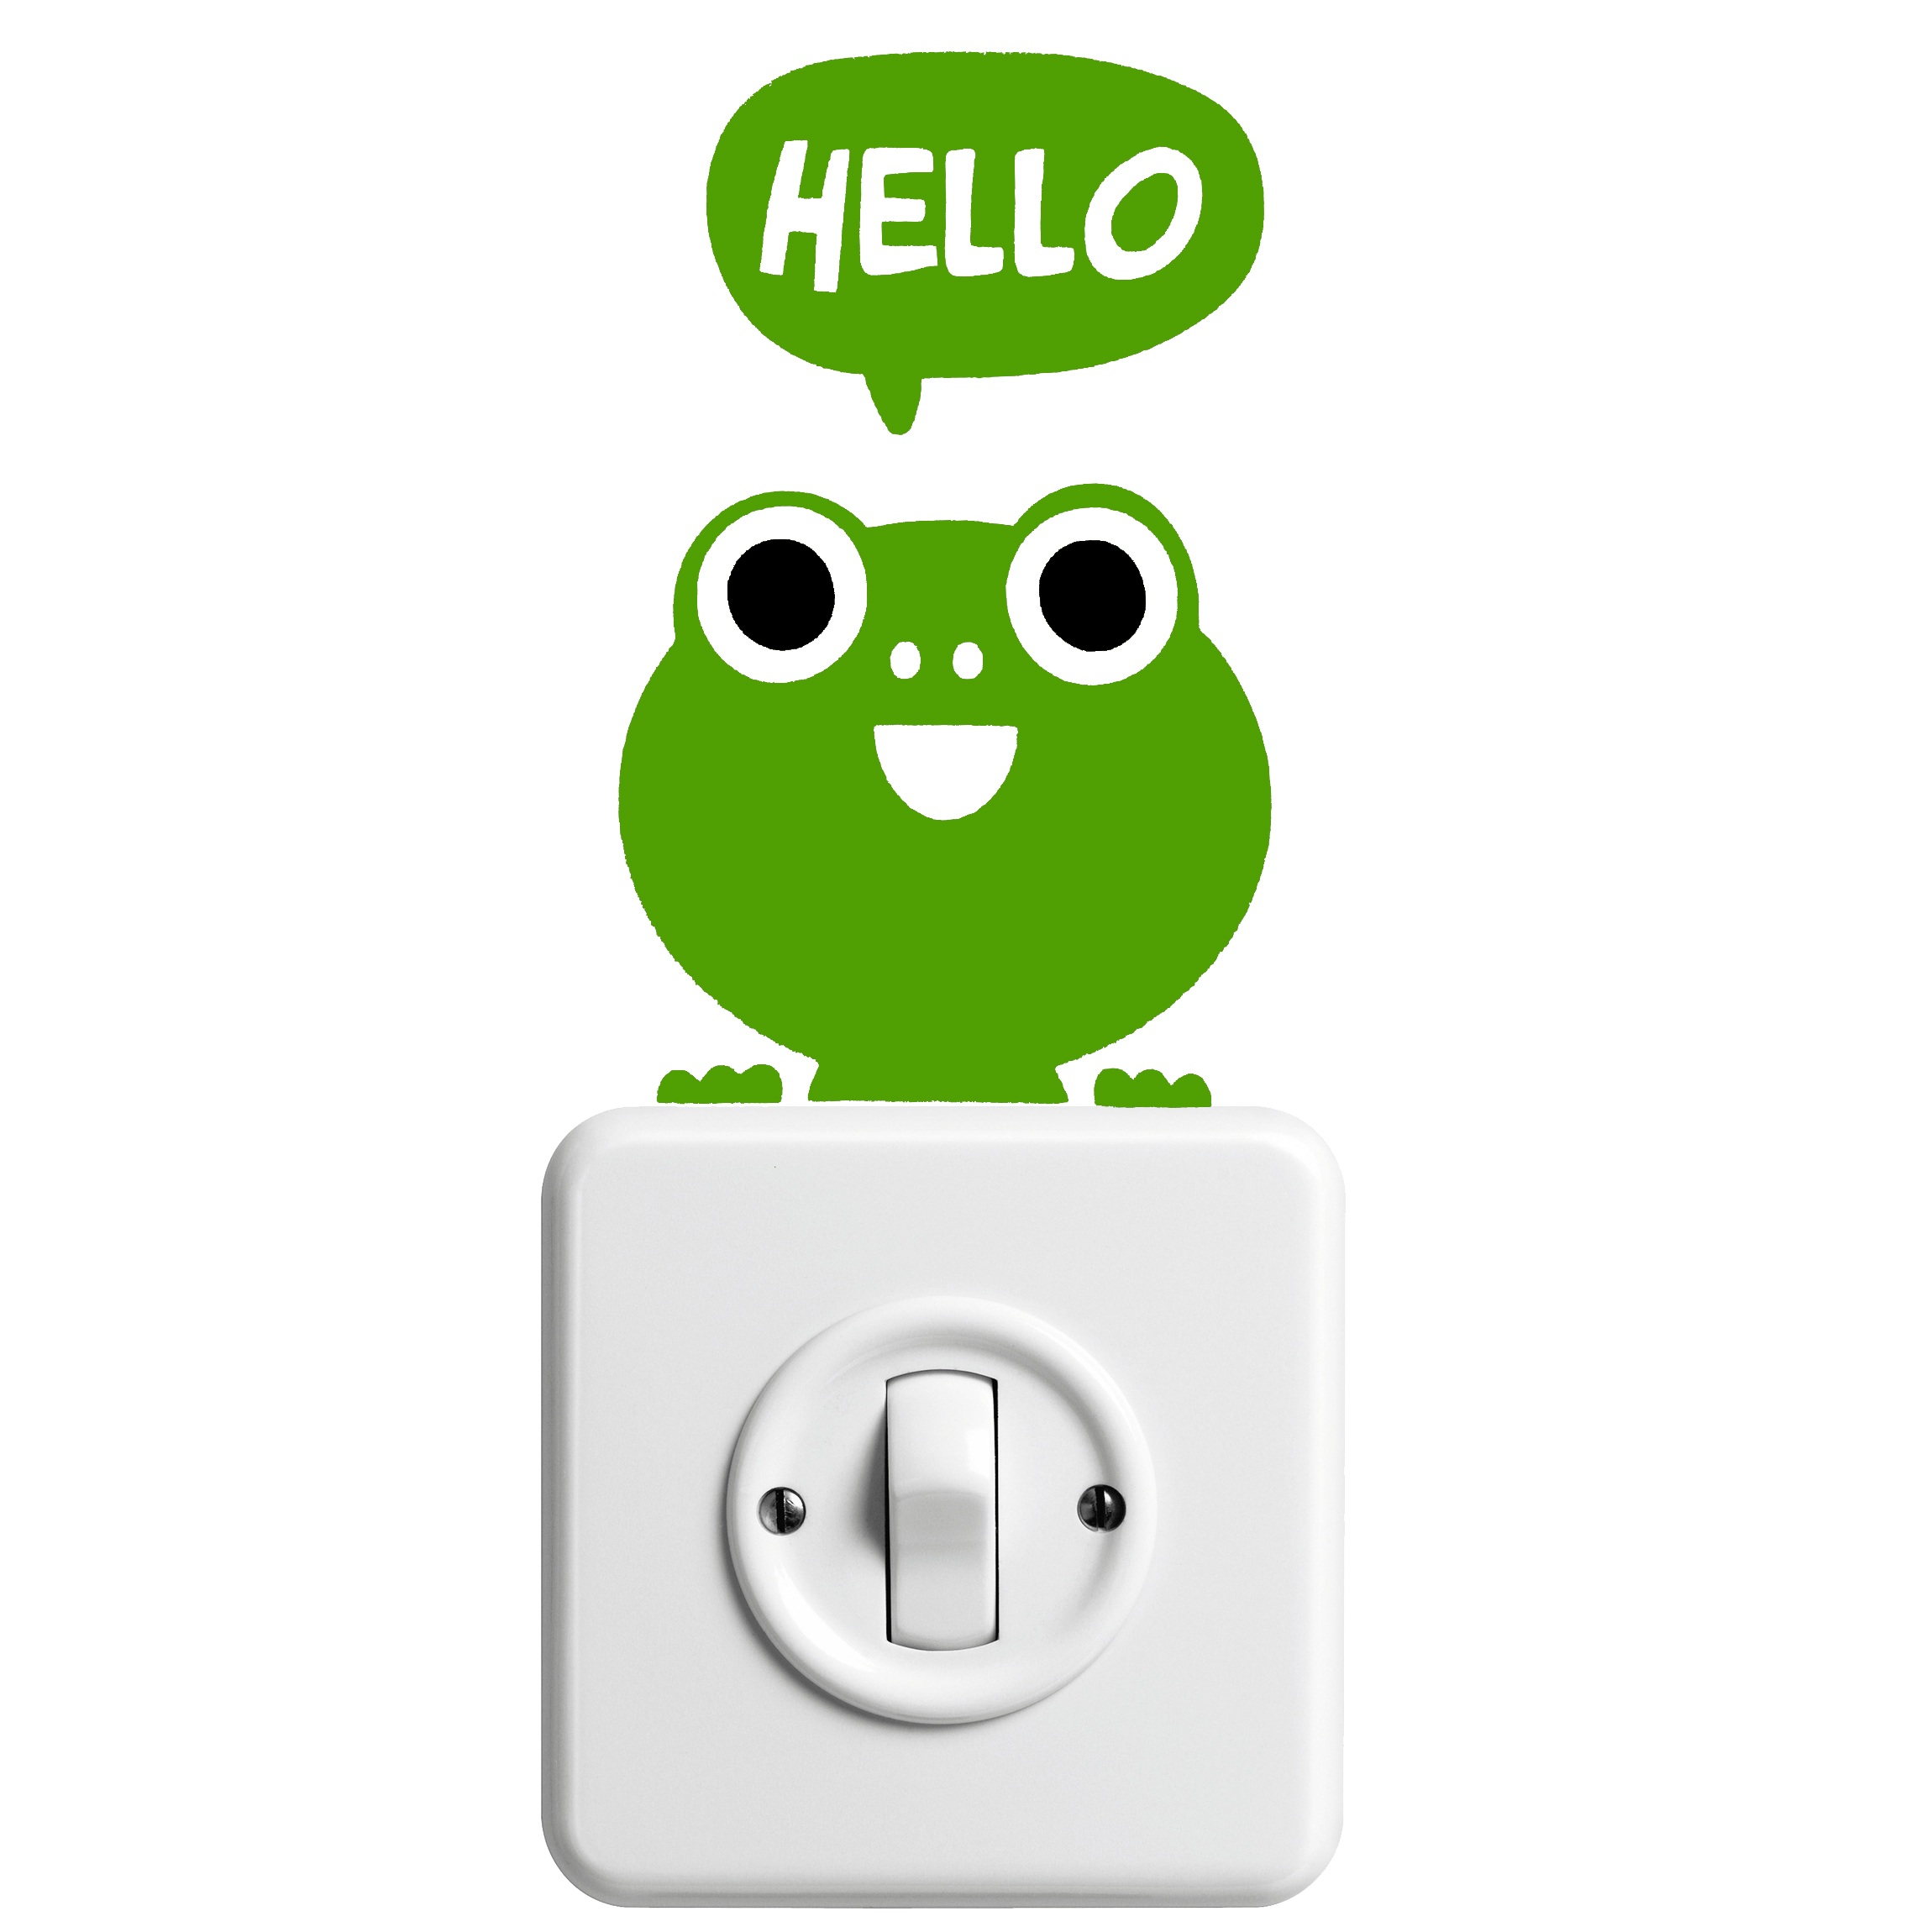
technology, wall, pet, tattoo, frog, sticker, font, animals, socket, kermit, hello, cartoon